NPL network

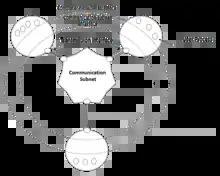
NPL network model

The first use of the term "protocol" in a modern data-commutations context occurs in a memorandum entitled "A Protocol for Use in the NPL Data Communications Network" written by Roger Scantlebury and Keith Bartlett in April 1967. A further publication by Bartlett in 1968 introduced the concept of an "alternating bit protocol" (later used by the ARPANET and the EIN) and described the need for three levels of data transmission, roughly corresponding to the lower levels of the seven-layer OSI model that emerged a decade later.